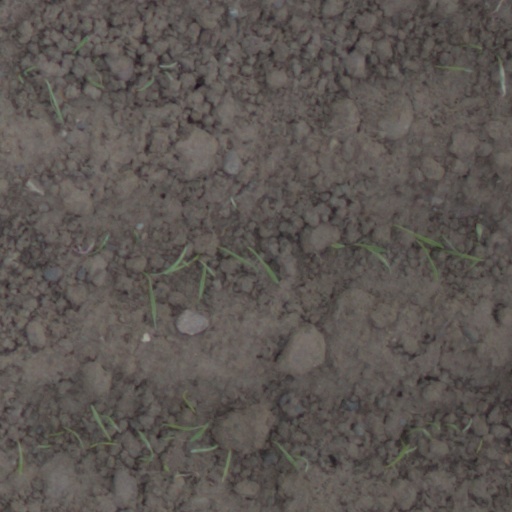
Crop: wheat